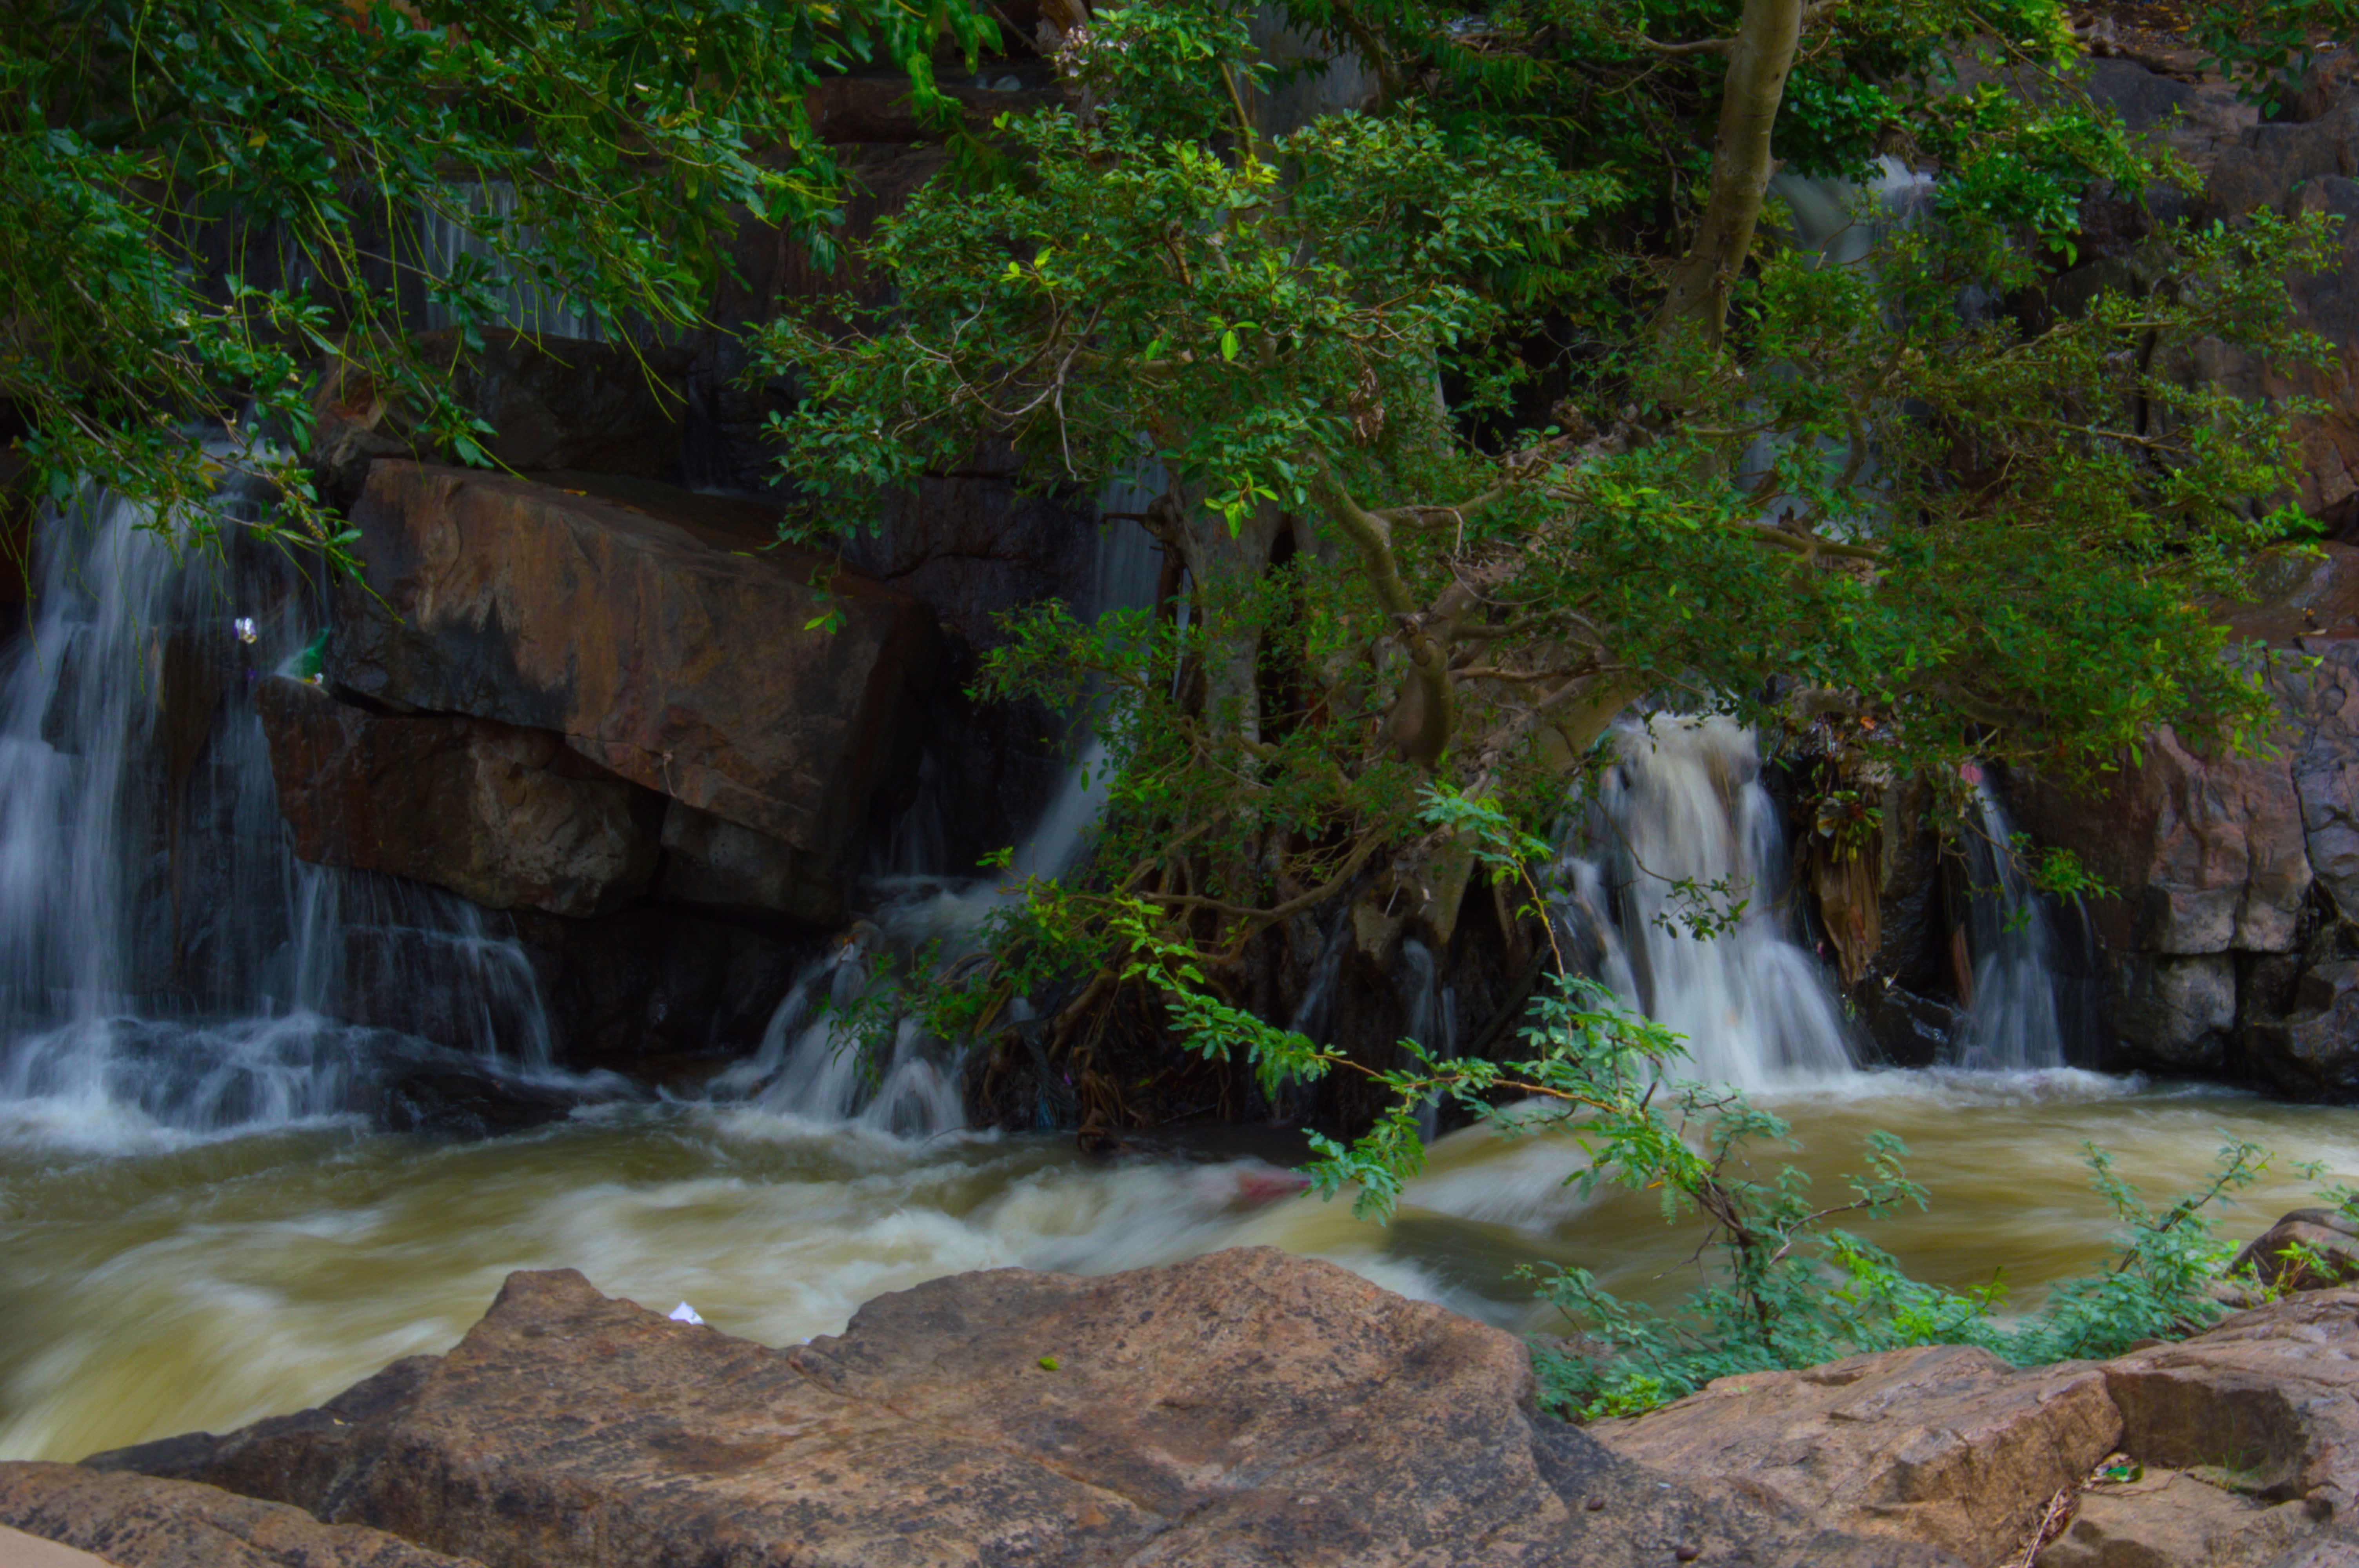
tree, water, nature, forest, waterfall, creek, wilderness, river, valley, stream, jungle, autumn, rapid, body of water, rainforest, wasserfall, woodland, habitat, water feature, watercourse